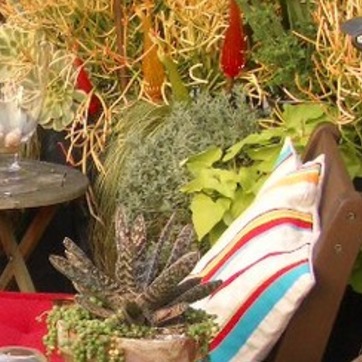
Material: foliage